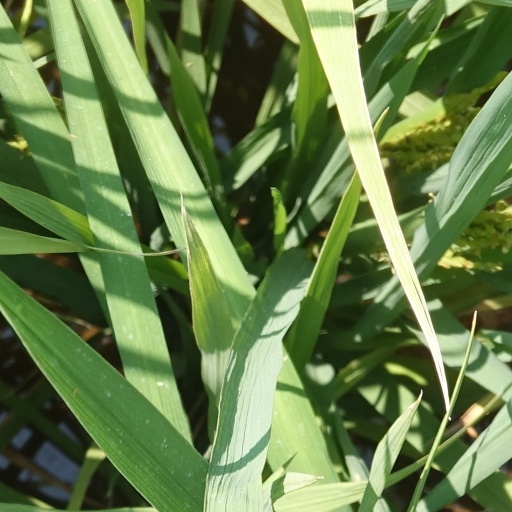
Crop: rice